Paolo Gucci

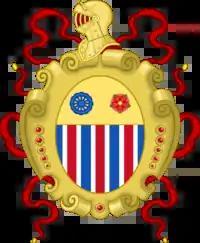
The Gucci coat-of-arms

Guccio Gucci; his eldest living biological son, Aldo Gucci; Aldo Gucci's sons, Giorgio Gucci, Paolo Gucci, and Roberto Gucci; and grandson Uberto Gucci claimed the right to use an inherited, ancestral coat of arms after the Kingdom of Italy, which was ruled by the House of Savoy, transitioned to the Italian Republic in 1946.